IBM 7330

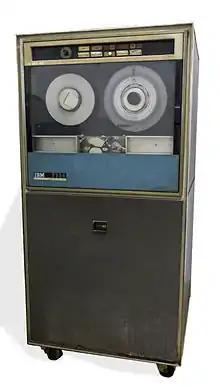
IBM 7330 data tape storage unit once used by the Indonesian Army

The IBM 7330 Magnetic Tape Unit was IBM's low-cost tape mass storage system through the 1960s. Part of the IBM 7 track family of tape units, it was used mostly on 1400 series computers and the IBM 7040/7044.